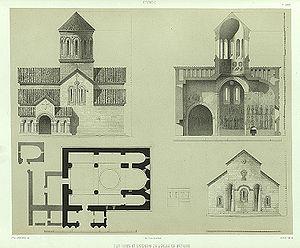
Georgie. Plan, coupe et exterieur de l'eglise de Bethanie.
Le monastère de Béthanie, voué à la Nativité de la Vierge Marie, se trouve en Géorgie à 16 km au sud-ouest de Tbilissi. Il est célèbre pour ses fresques représentant les grands personnages de l'histoire de Géorgie. Son nom provient du village biblique de Béthanie, où Jésus fut invité par Marthe et Marie.